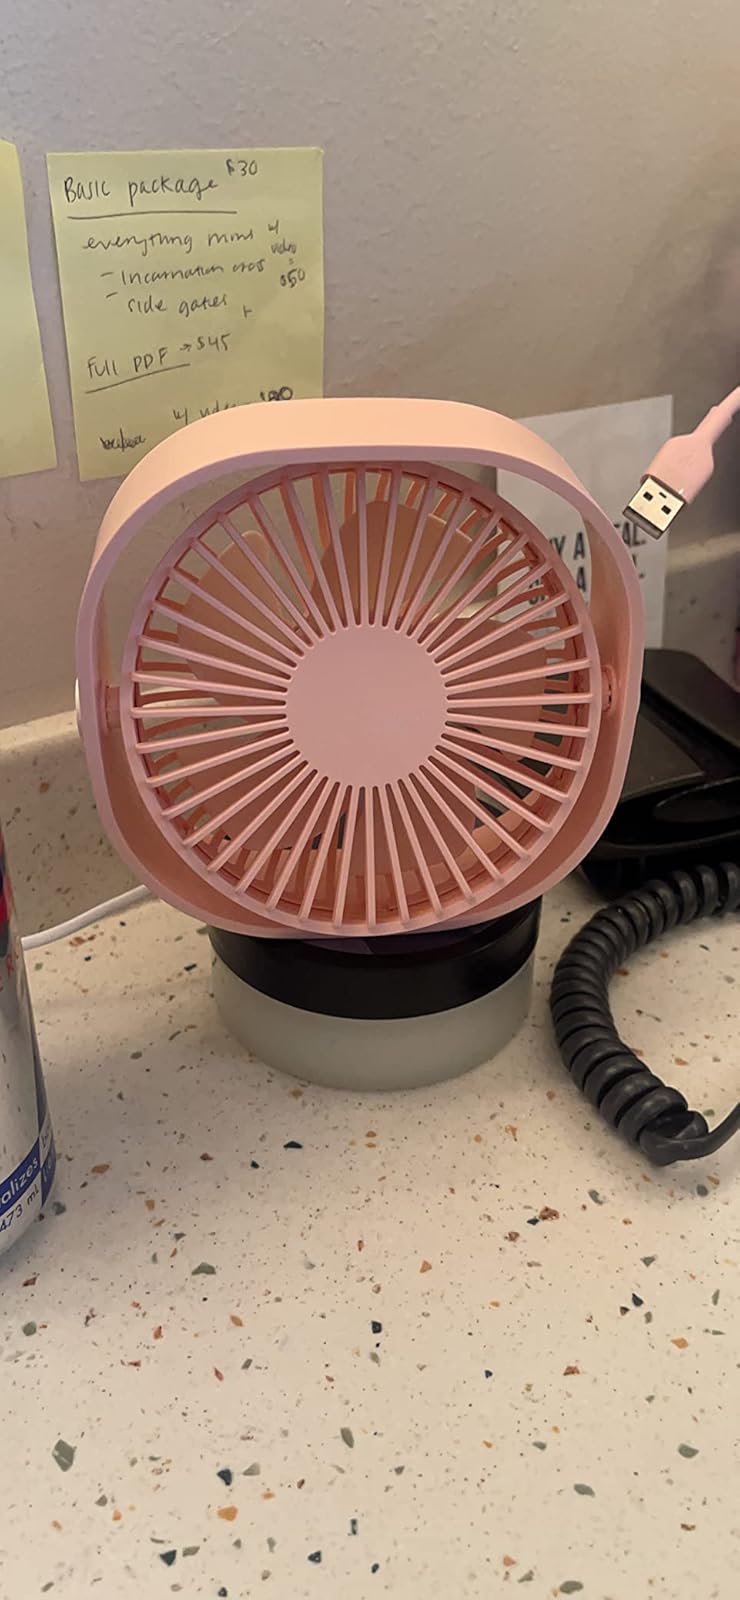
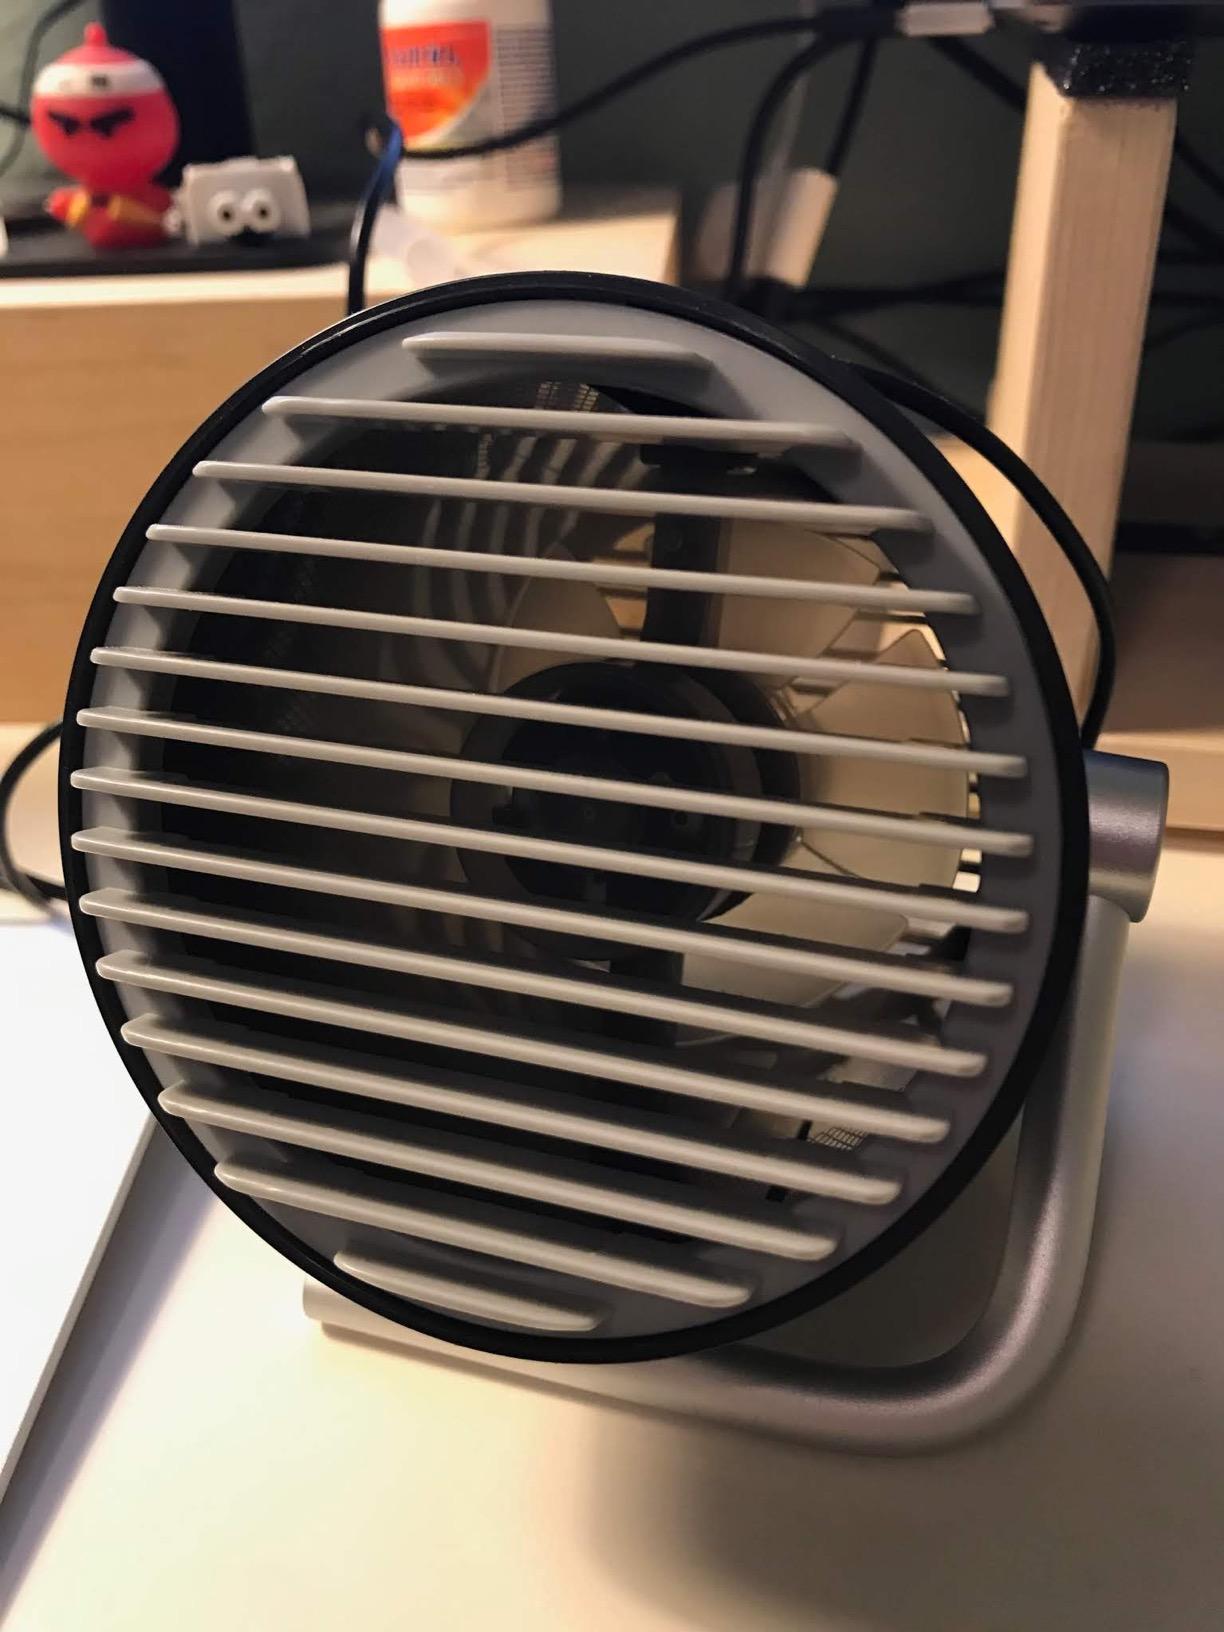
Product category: fan
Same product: no